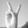
ASL letter: V